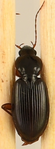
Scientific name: Synuchus impunctatus
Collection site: Harvard Forest & Quabbin Watershed NEON (HARV), plot HARV_008